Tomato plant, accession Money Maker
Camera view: vertical (180 deg); turntable rotation: 300 degrees
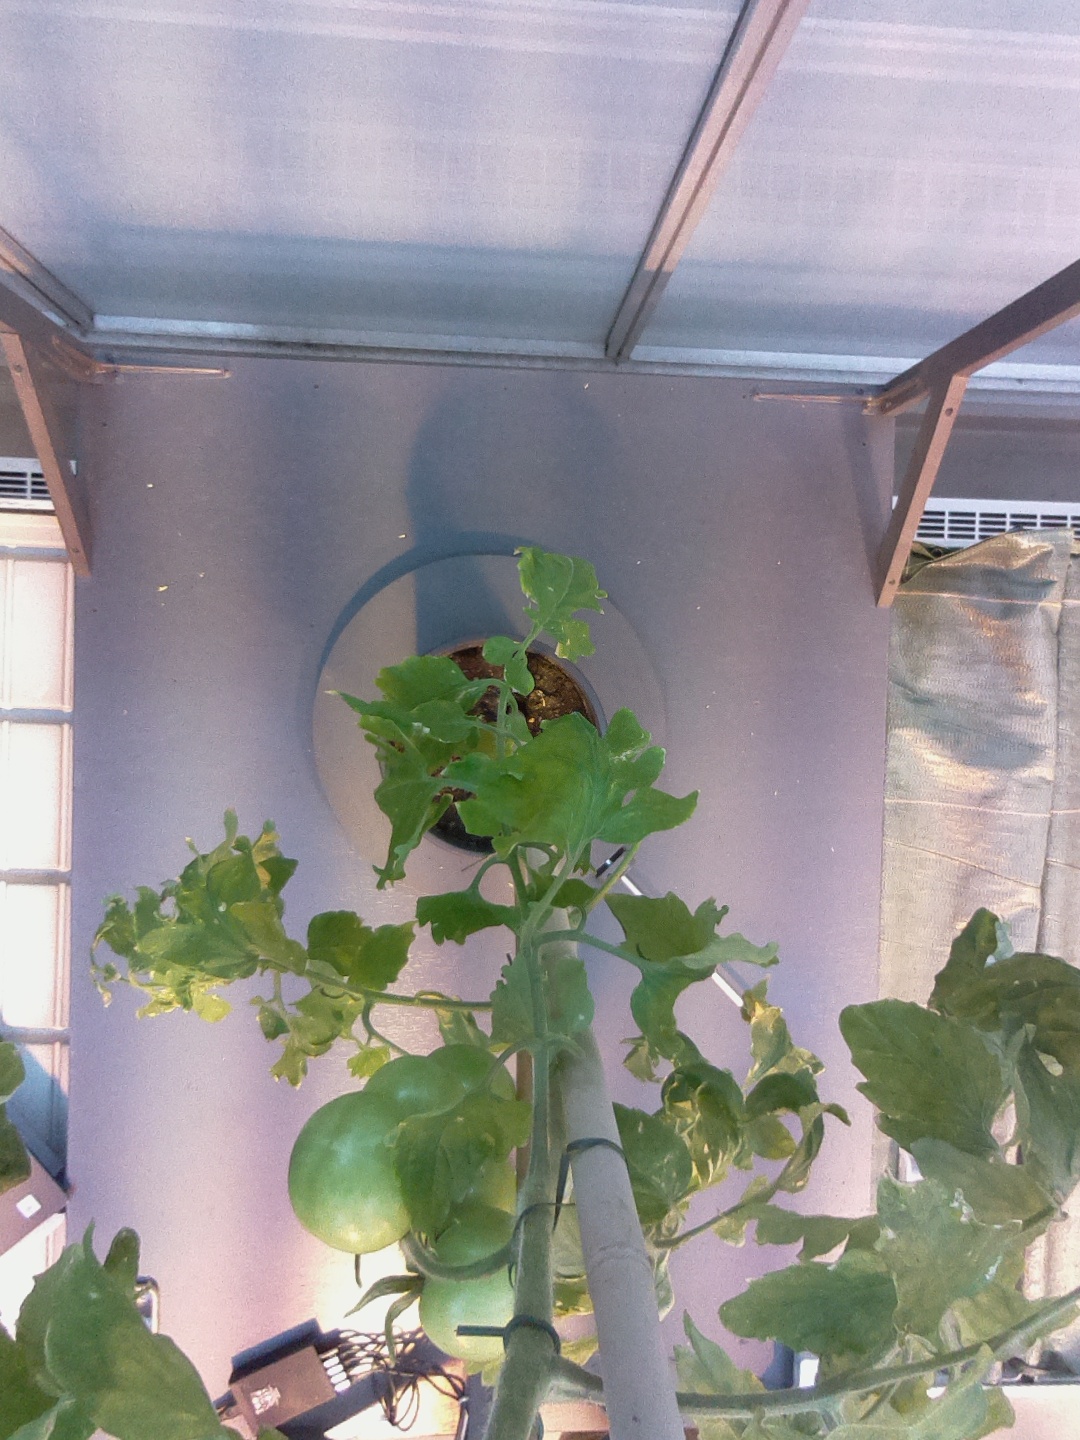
BBCH growth stage 78: 80% -90% of final fruit size